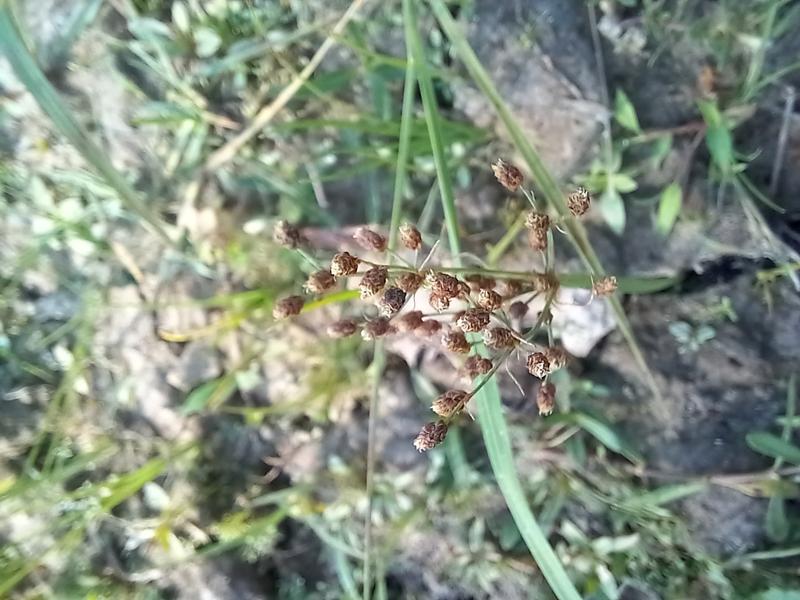
Weed species: Fimbristylis littoralis